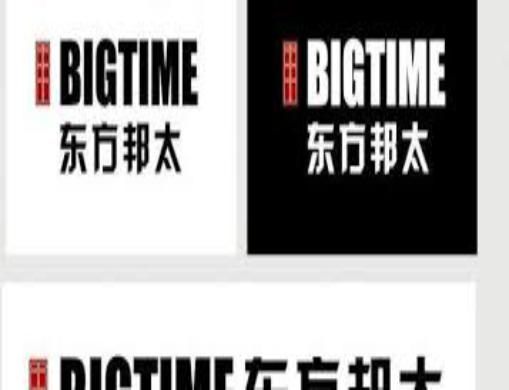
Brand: bigtime
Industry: Necessities